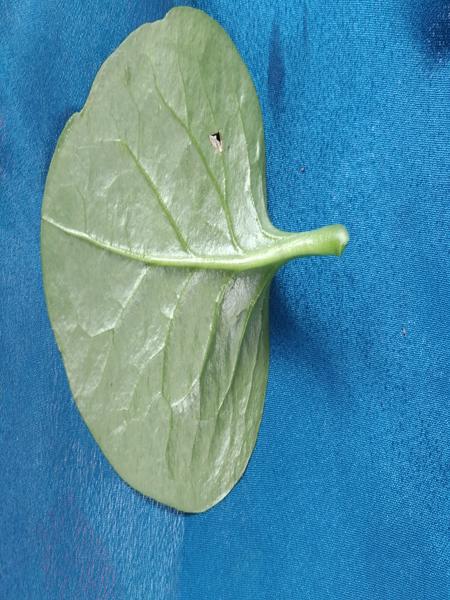
Plant: Malabar_Spinach